Campbellana

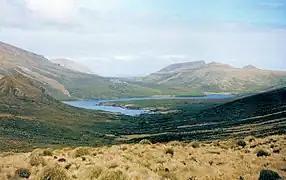
Campbell Island landscape

"Campbellana" and its only species "C. attenuata" were first described by J. T. Salmon and J. D. Bradley in 1956 using material collected by J. H. Sorensen at Campbell Island in August. "Campbellana" was originally placed in Yponomeutidae but was transferred to Carposinidae in 1971 by John S. Dugdale. The holotype of "C. attenuata" is held at the Museum of New Zealand Te Papa Tongarewa.